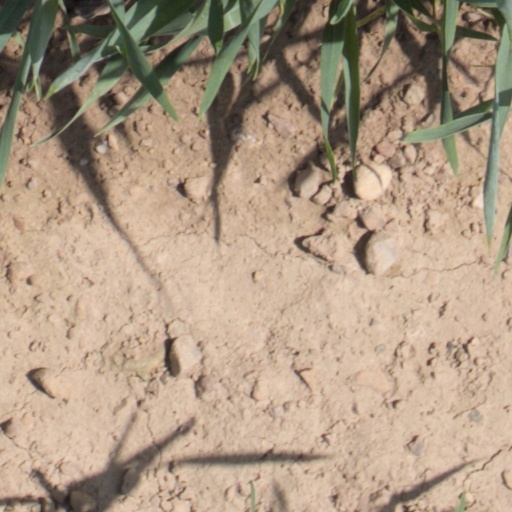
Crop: wheat